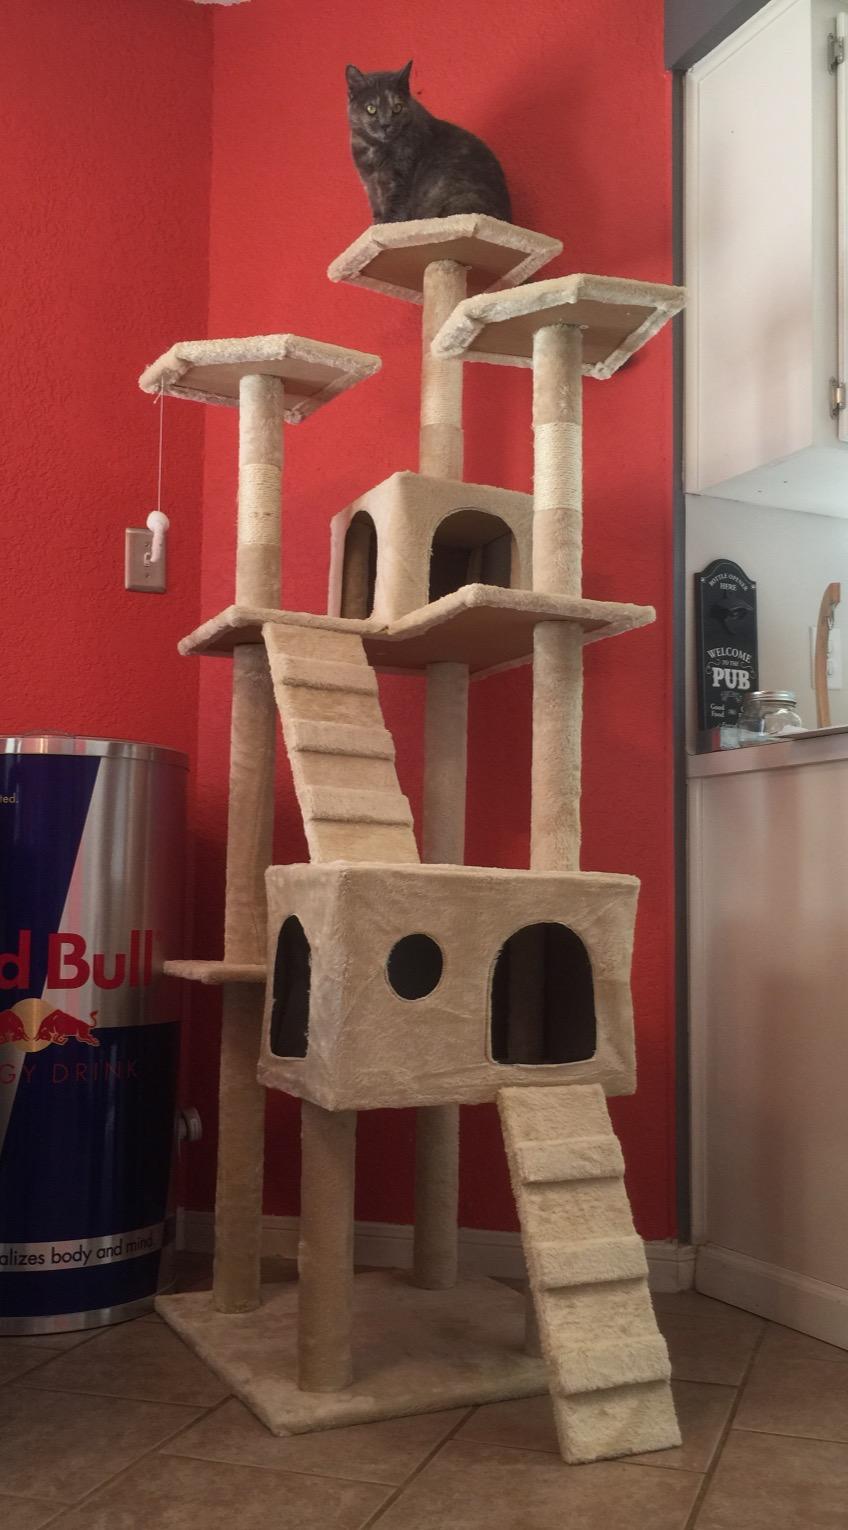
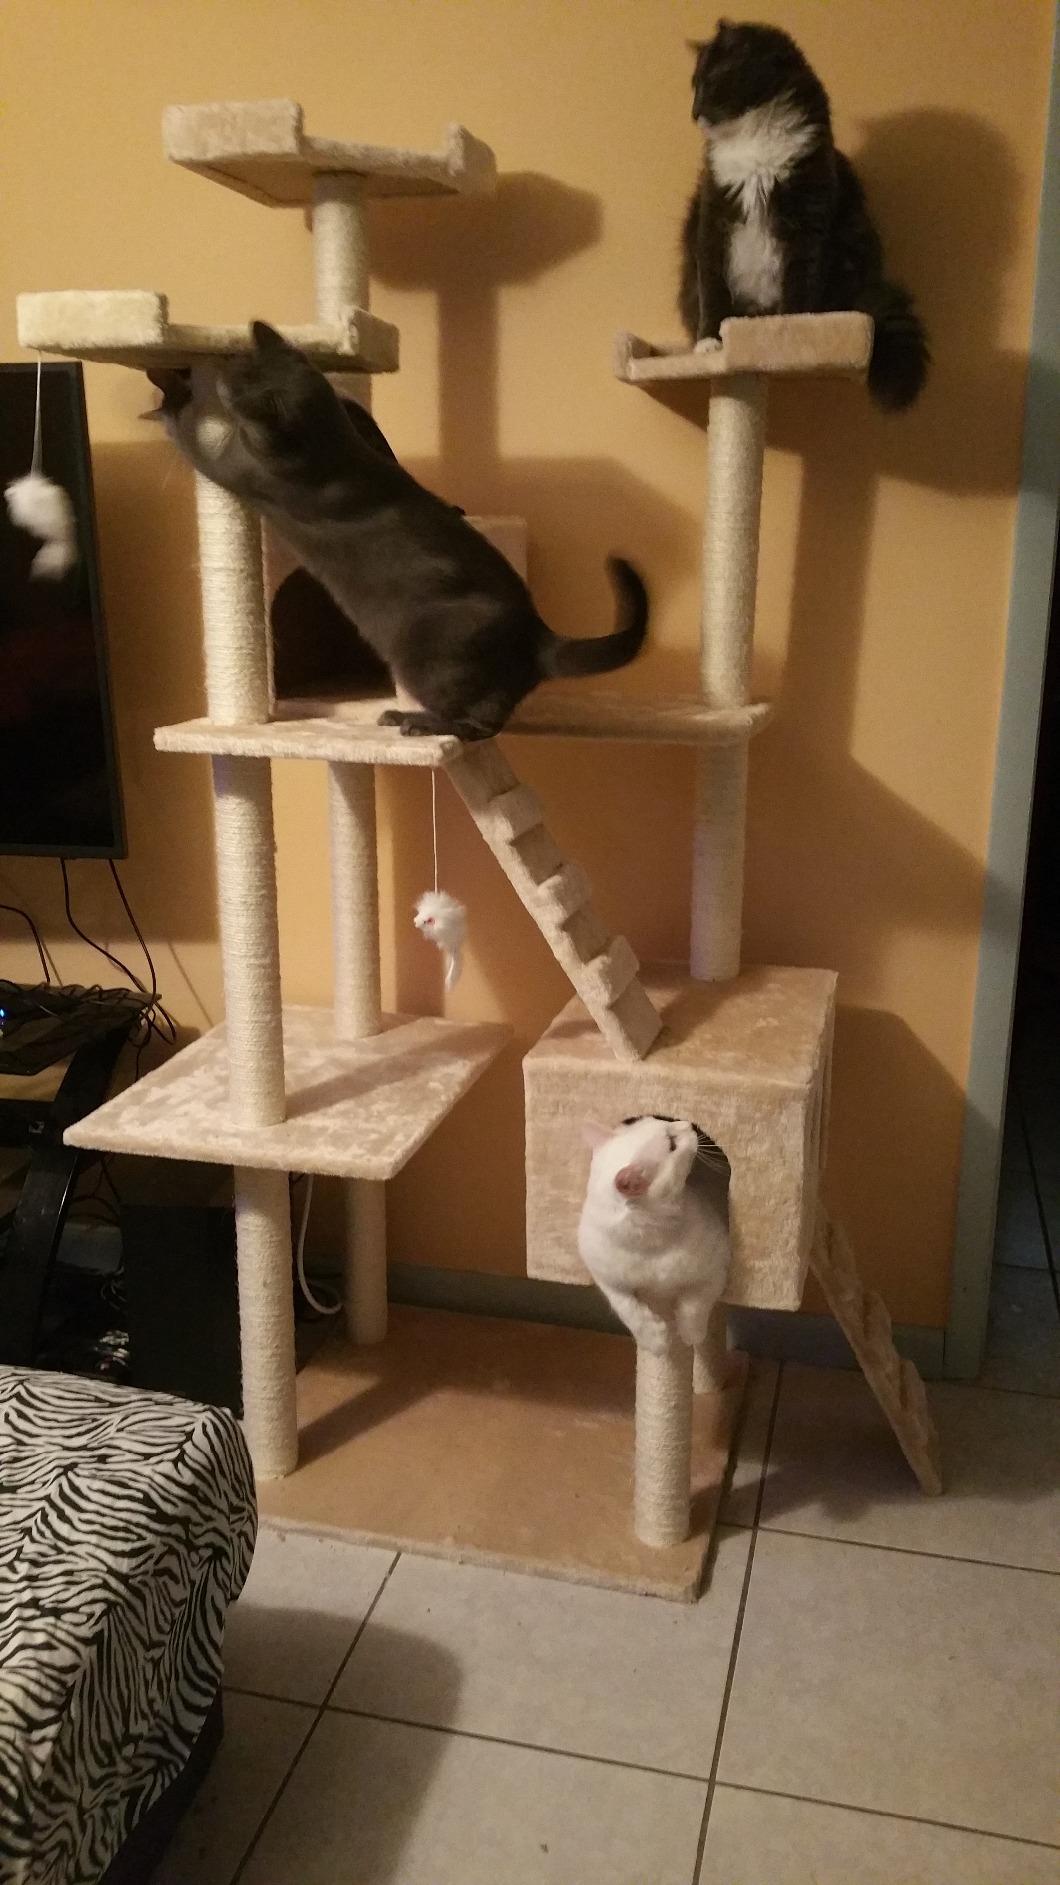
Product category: items_cat tree
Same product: yes